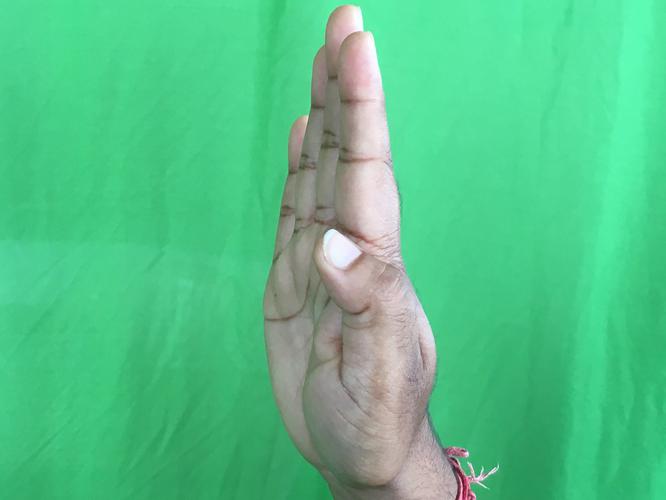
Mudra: Pathaka
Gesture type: single_hand